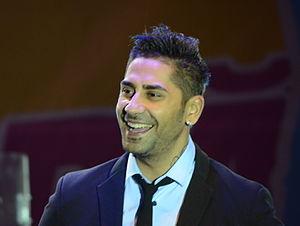
Ștefan Relu Mihalache, dit Connect-R, né le 9 juin 1982 à Bucarest, est un chanteur et rappeur roumain.